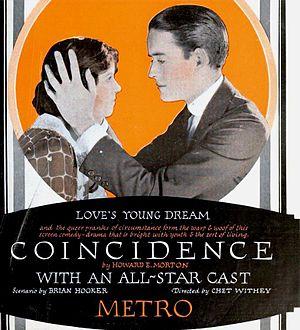
June Walker est une actrice et comédienne américaine.
Coincidence est un film américain réalisé par Chester Withey, sorti en 1921.